Sita

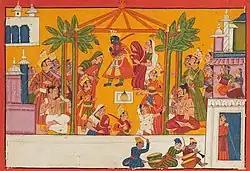
The marriage of the four sons of Dasharatha with the four daughters of Siradhvaja Janaka and Kushadhvaja. Rama and Sita, Lakshmana and Urmila, Bharata and Mandavi and Shatrughna with Shrutakirti. Folio from the Shnagri Ramayana, early 18th-century. National Museum, New Delhi

When Sita reached adulthood, Janaka conducted a svayamvara ceremony at his capital with the condition that she would marry only a prince who would possess the strength to string the "Pinaka", the bow of the deity Shiva. Many princes attempted and failed to string the bow. During this time, Vishvamitra had brought Rama and his brother Lakshmana to the forest for the protection of a "yajna" (ritual sacrifice). Hearing about the "svayamvara", Vishvamitra asked Rama to participate in the ceremony with the consent of Janaka, who agreed to offer Sita's hand in marriage to the prince if he could fulfil the requisite task. When the bow was brought before him, Rama seized the centre of the weapon, fastened the string taut, and broke it in two in the process. Witnessing his prowess, Janaka agreed to marry his daughter to Rama and invited Dasharatha to his capital.